Kenneth Kraus

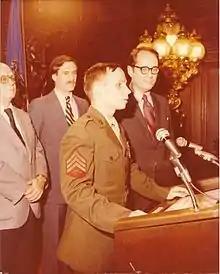
Kenneth Kraus being given the Cross of Valor with Governor Dick Thornburgh in 1979

He was awarded the Purple Heart and the Navy Commendation Medal.